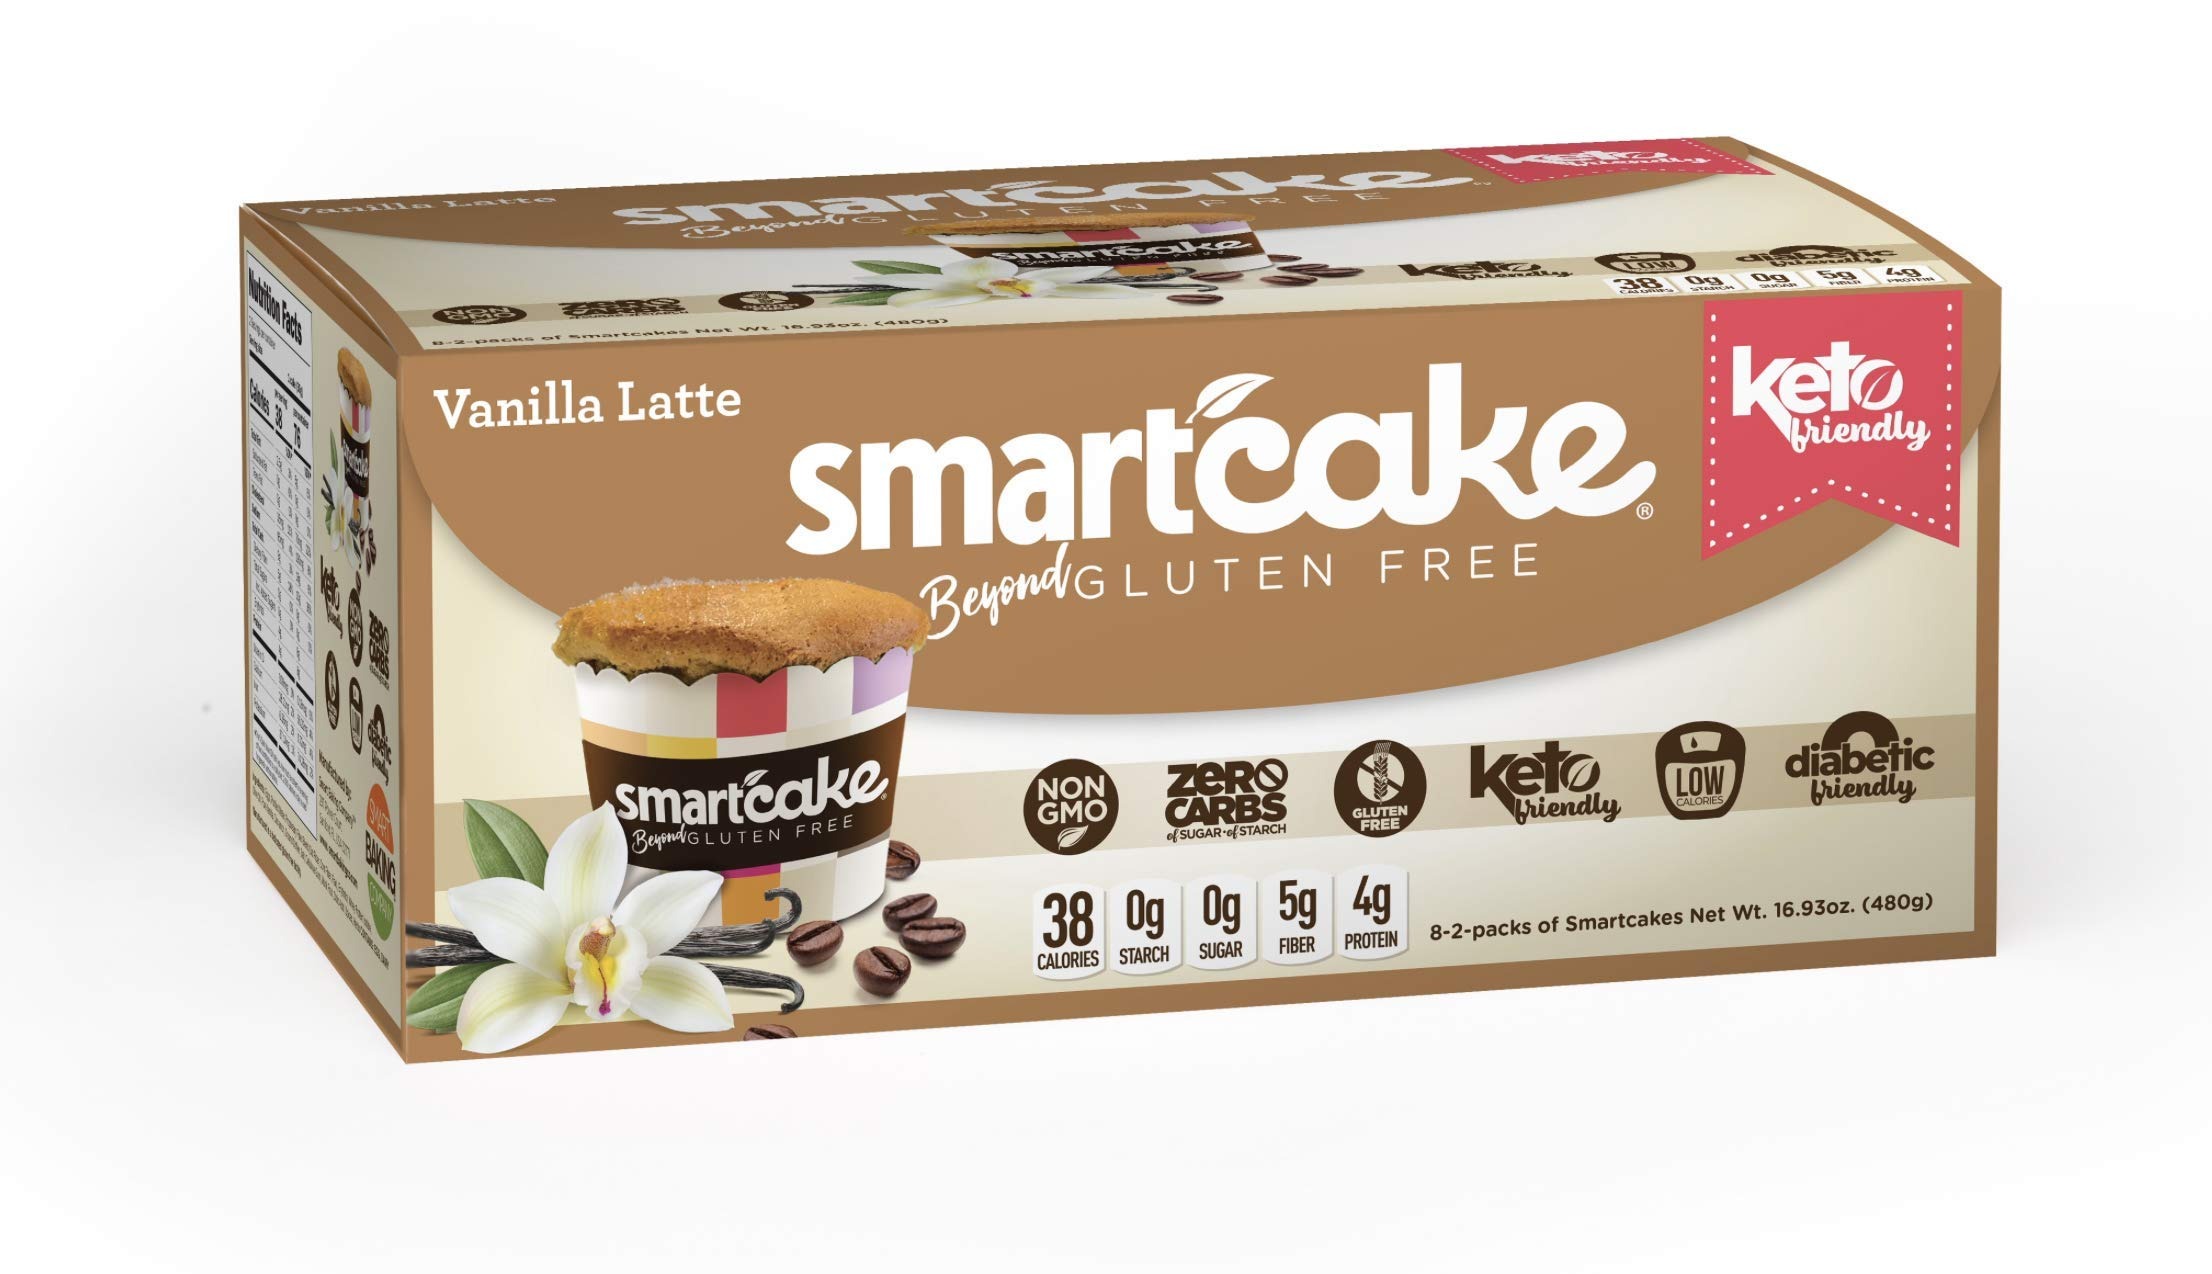
Item Name: Smart Baking Company Smartcake, Sugar Free, Gluten Free, Low Carb, Keto Dessert
Bullet Point 1: HEALTHY AND TASTY: Get the best of both worlds with delicious, fluff cake varieties from Smart Baking Co. This low-calorie treat is sure to please, and it's full of protein and fiber for a great tasting treat that's smart.
Bullet Point 2: KETO FRIENDLY: With zero sugar, Smartcakes are the perfect treat for diabetics, keto dieters, or anyone looking to lower their sugar intake without sacrificing dessert. Yes, you can have your cake and eat it too.
Bullet Point 3: CURB SUGAR CRAVINGS: Nothing curbs the sweet tooth like a dose of sugary goodness. With Smartcakes you can get more of what you crave and still stay on track with your diet. Curb cravings and kick the sweet tooth with carb free muffins .
Bullet Point 4: STAY ON TRACK: Dieting is never easy, but you've got this. And, with a variety of tasty Smartcakes on hand it's and easy to stay on track. Sweet and satisfying, Smartcakes make diets a little easier.
Bullet Point 5: LUNCHES ON-THE-GO: Individually wrapped for convenient packing. The perfect treat to add to anyone's lunch box or snack time in a hurry. A variety of of low calorie treats the whole family will love.
Product Description: Smart Baking Company developed a unique recipe that combines the best nutrients (protein, vitamins, minerals, fats, water and fiber) into a balanced super Platform Mix. Our Smartcake goes beyond gluten-free. They are free of sugar and free of starch. Baked with the finest ingredients, Smartcakes are all-natural, non-GMO, full of fiber and protein while being low in fat and only 38 calories for each Smartcake. Seriously. We want Smartcakes to bring everyone to the table. Our unique, patent-pending formula has all the right nutrition required for a variety of consumers including those with weight issues, gluten intolerance, wheat or soy allergies and diabetes. More fiber per serving than average snacks and about two times more water weight; makes customers feel fuller. Furthermore, it is packed with vitamins A (high volume of beta-carotene; an important antioxidant which supports eye sight, a healthy skin, the immune system, to name a few), vitamins B-1, 2, C, E and minerals potassium, magnesium and calcium.
Value: 16.93
Unit: Ounce

Price: 44.99